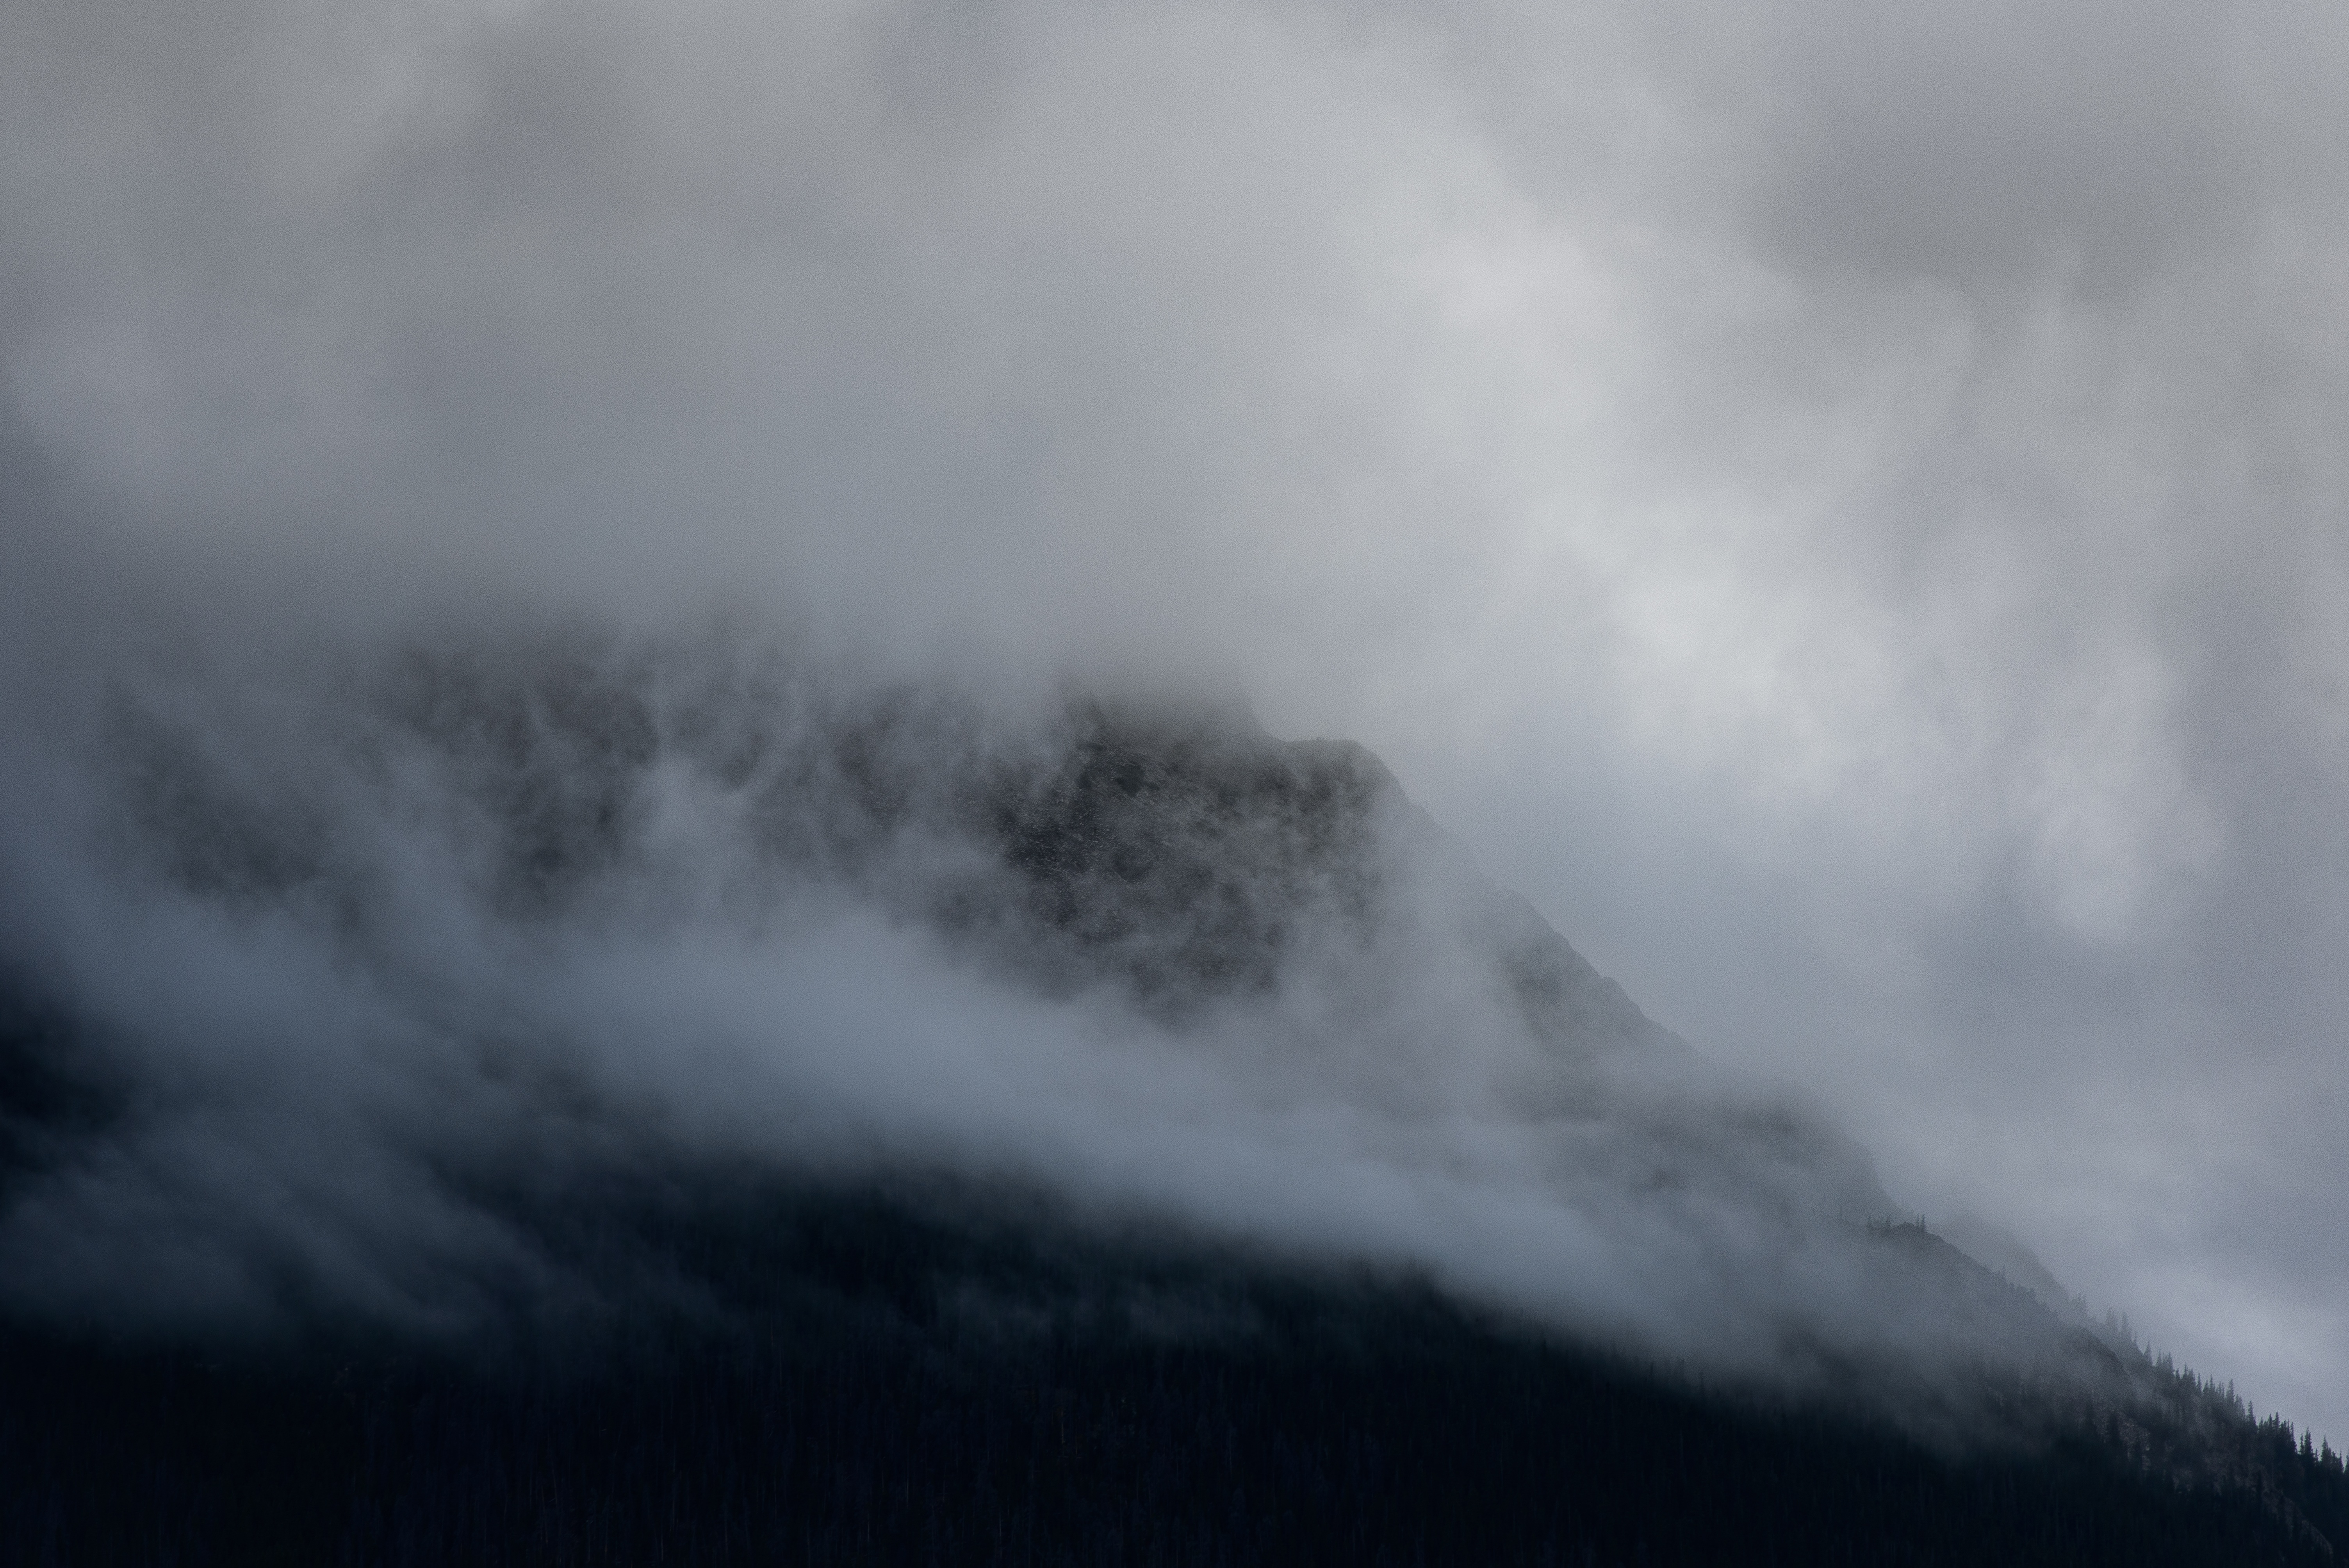
mountain, cloud, fog, mist, wave, atmosphere, weather, landform, atmospheric phenomenon, geological phenomenon, wind wave